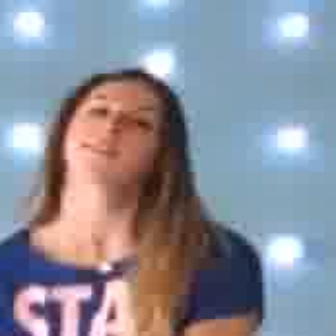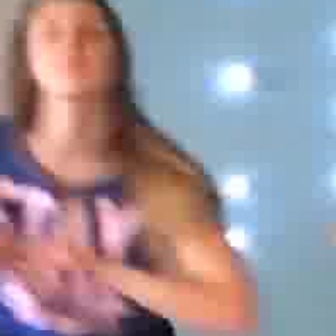
  Please identify the target specified by the bounding box [58,82,155,179] in the first image and locate it in the second image. Return the coordinates in [x_min,y_min,x_max,y_max] format.
Answer: [23,8,108,93]